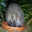
Label: porcupine